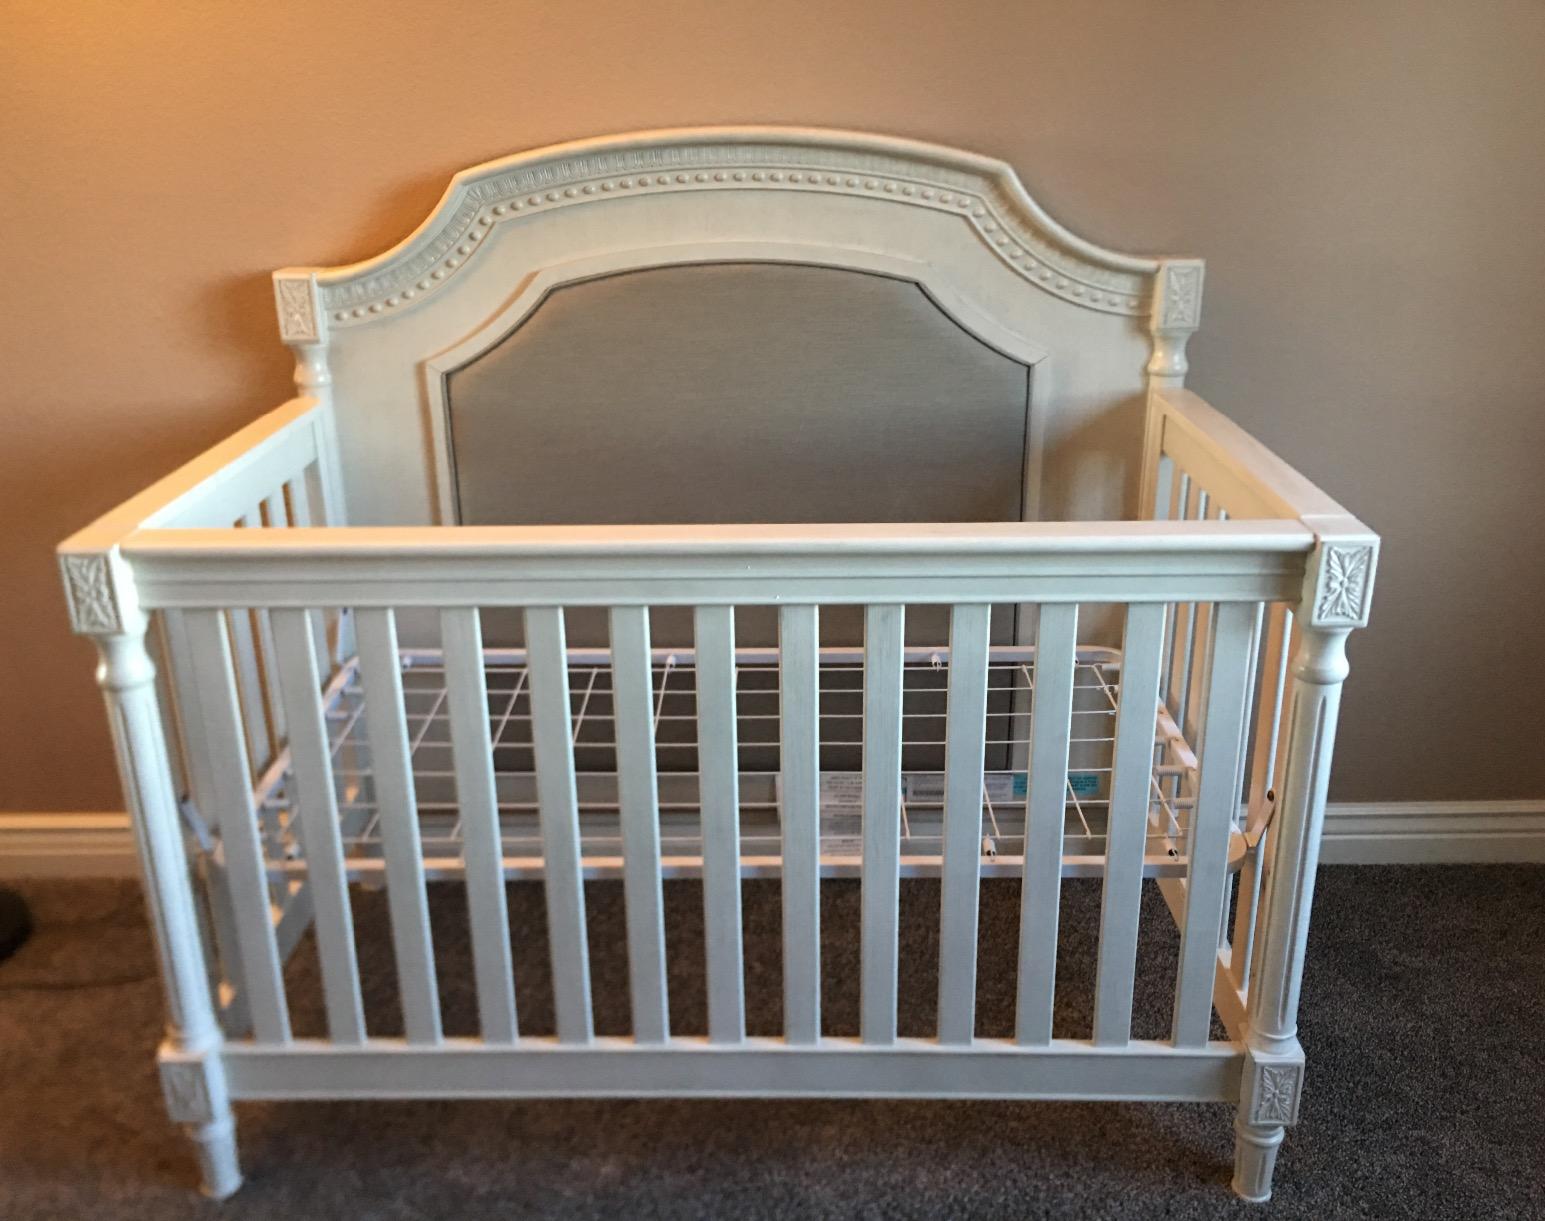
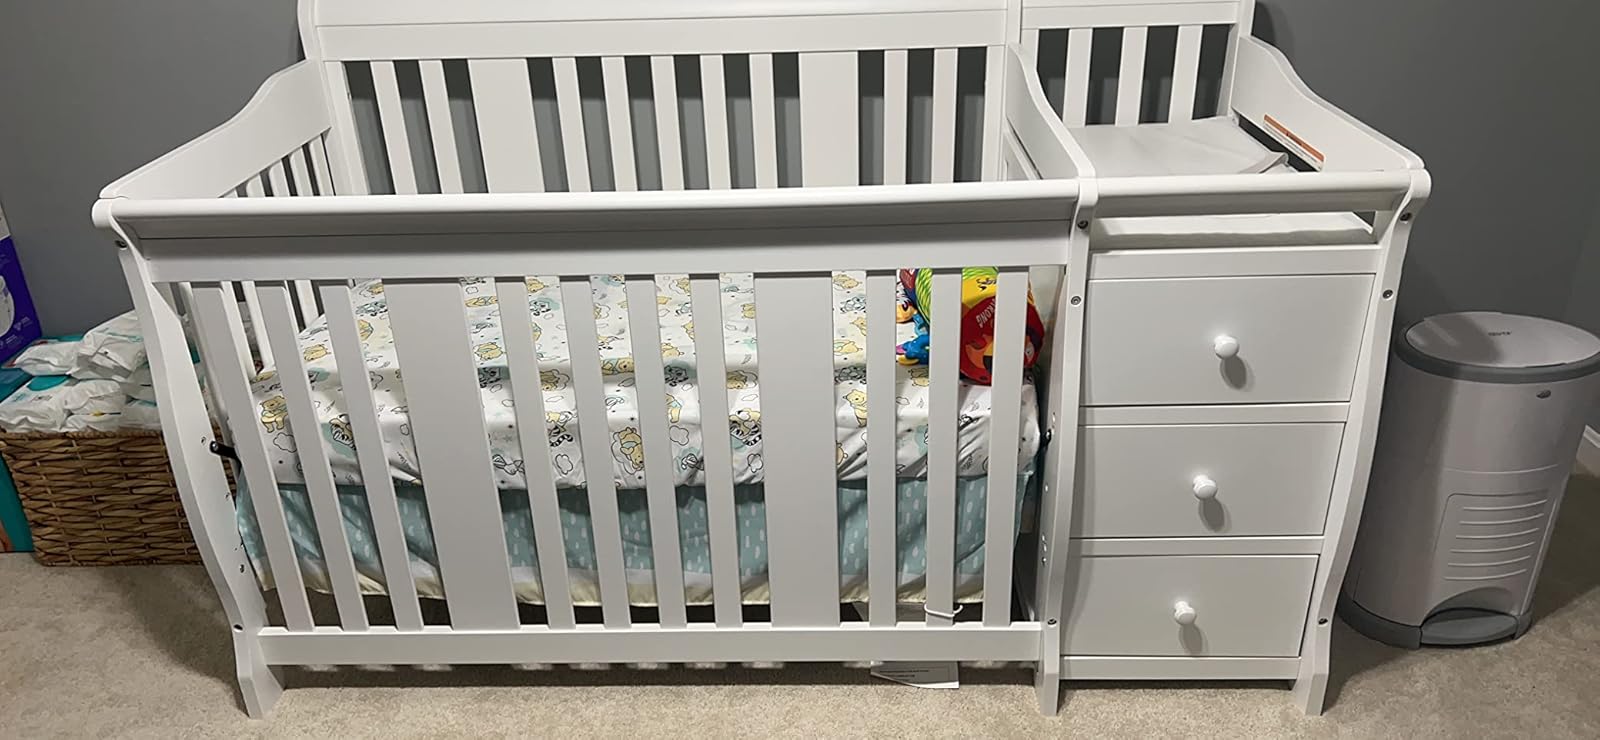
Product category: products_crib
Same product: no